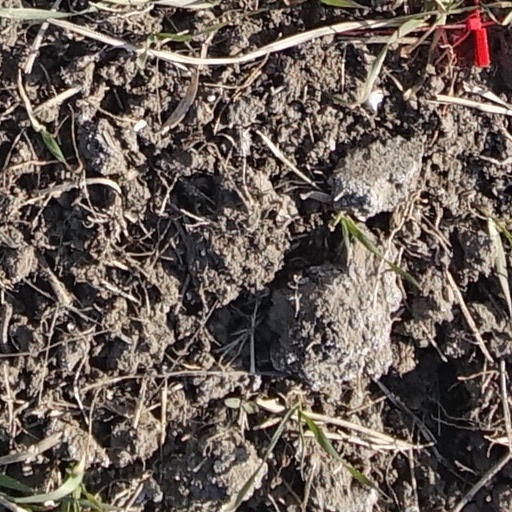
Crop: wheat